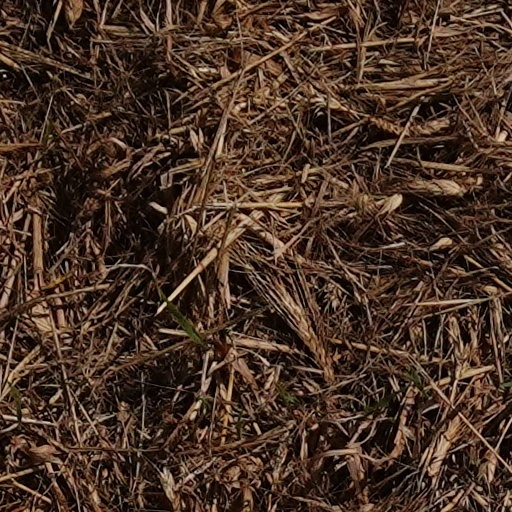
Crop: wheat